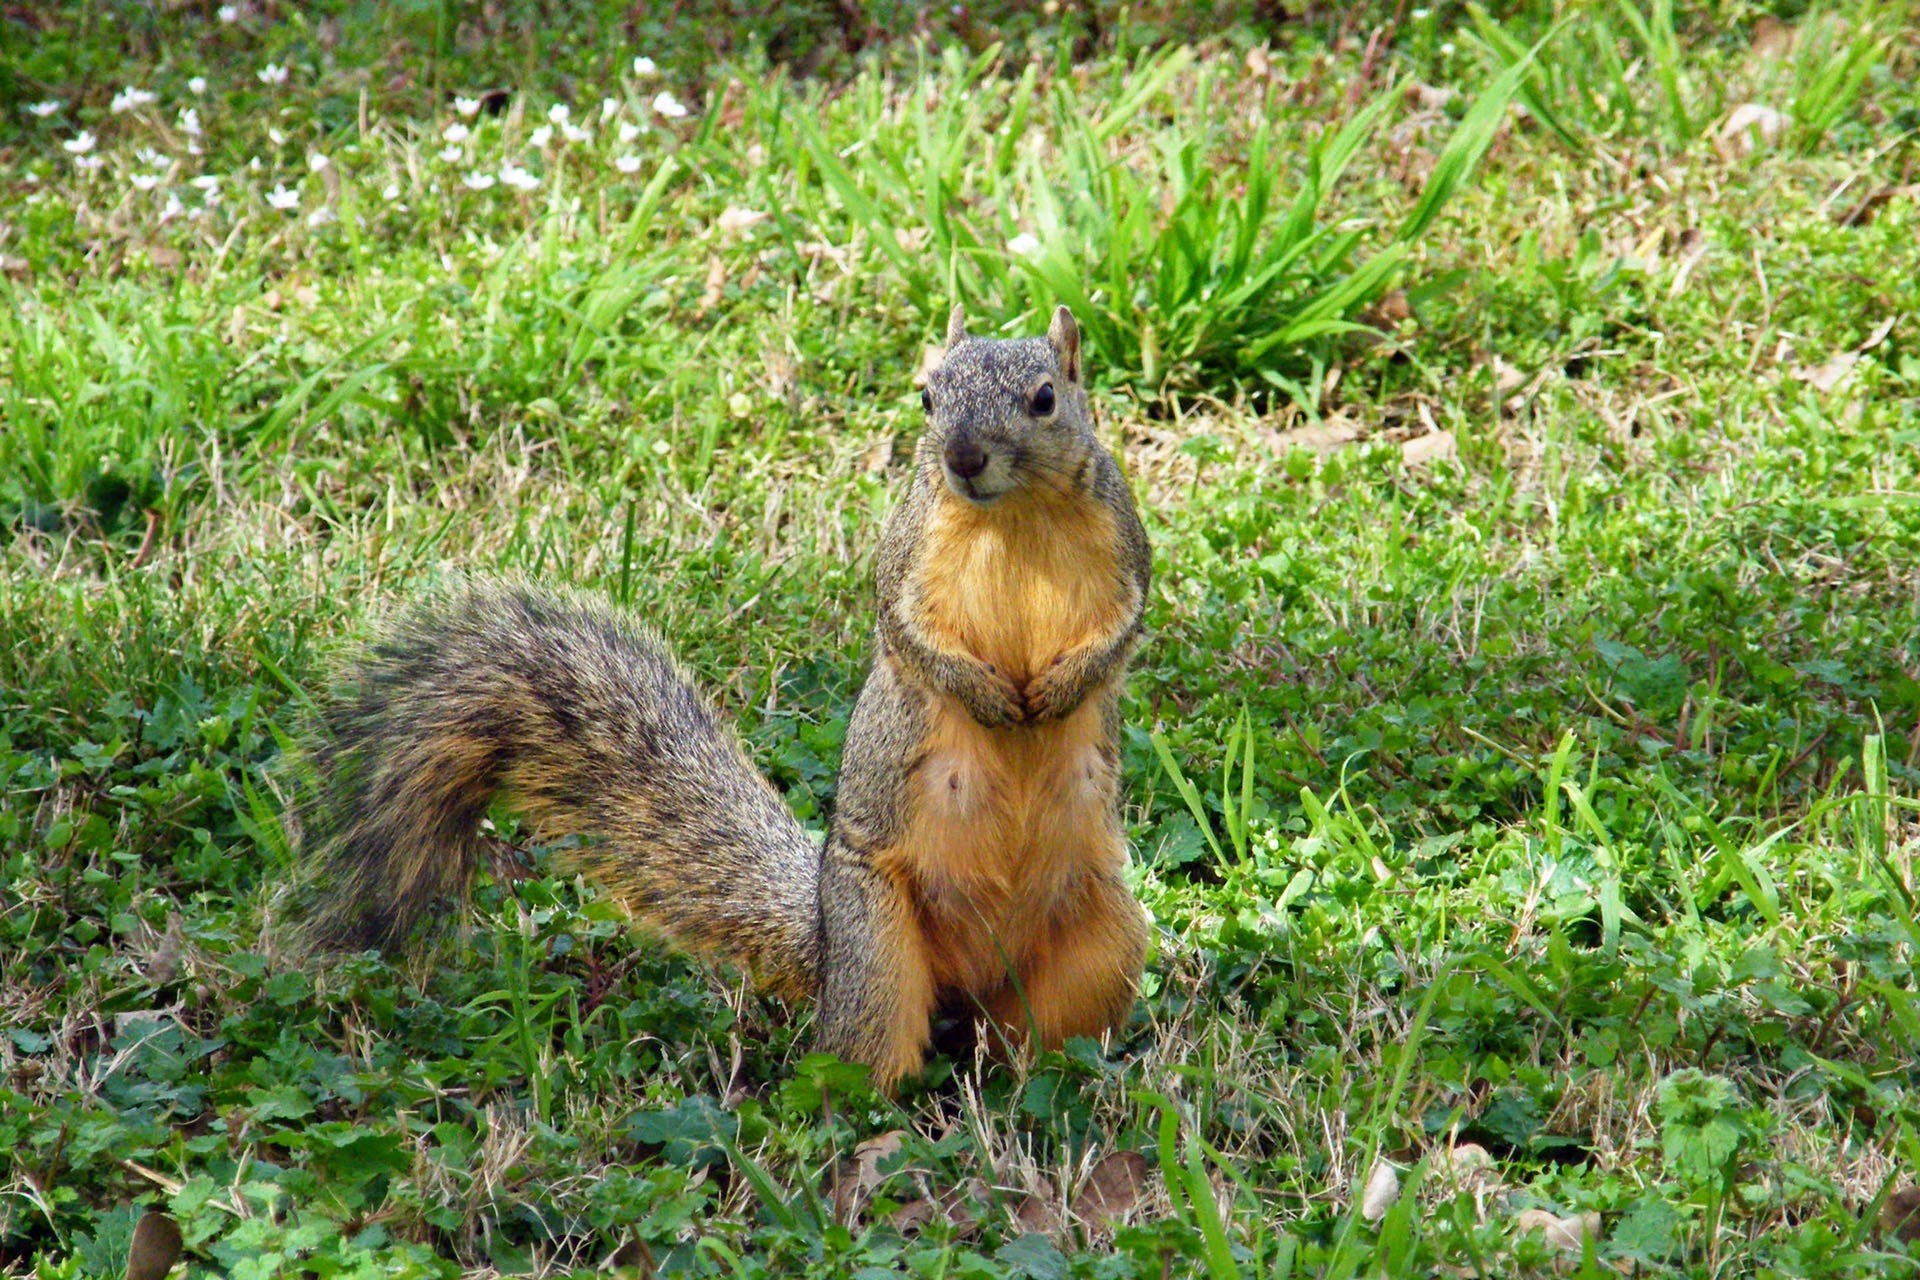
nature, grass, animal, wildlife, green, jungle, park, mammal, squirrel, rodent, fauna, close up, outdoors, outside, tail, animals, vertebrate, chipmunk, marmot, fox squirrel